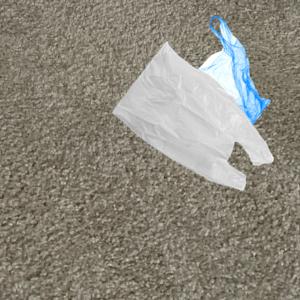
Label: plasticbags